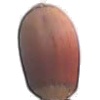
Label: hazelnut